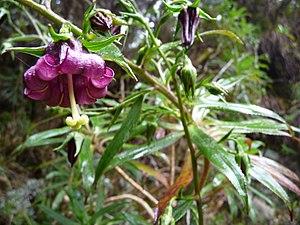
Heterochaenia ensifolia, famille des Campanulacées, île de la Réunion, photo personnelle prise en octobre 2009
Heterochaenia ensifolia est une espèce de plantes de la famille des Campanulaceae. Cette espèce est endémique de La Réunion. Le genre Heterochaenia est lui-même endémique de ce département d'outre-mer français du sud-ouest de l'océan Indien.